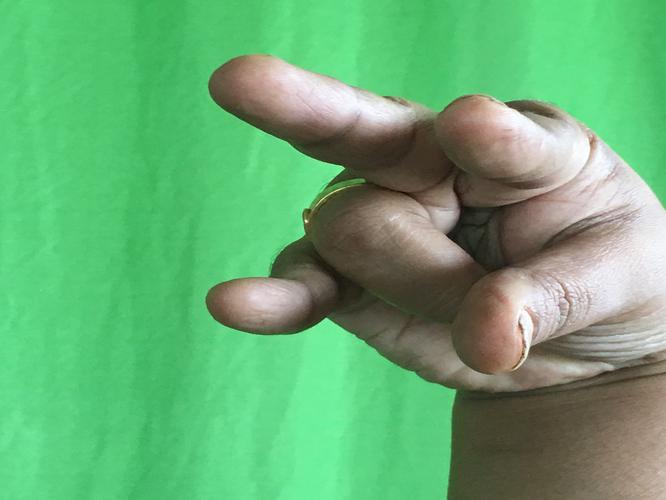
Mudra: Kangulam
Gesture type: single_hand